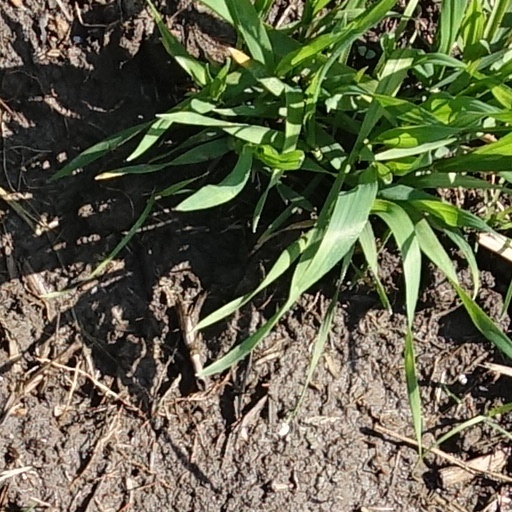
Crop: wheat